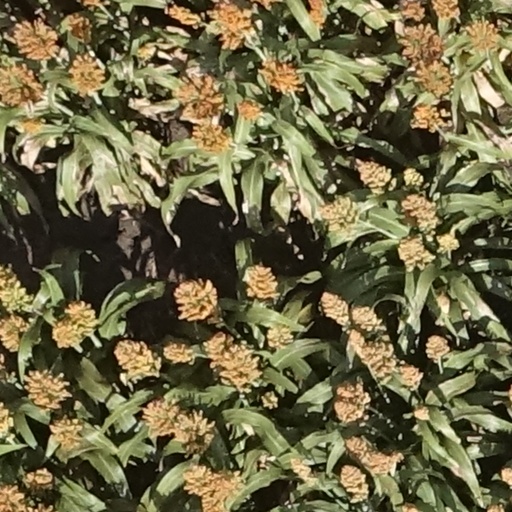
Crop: sorghum